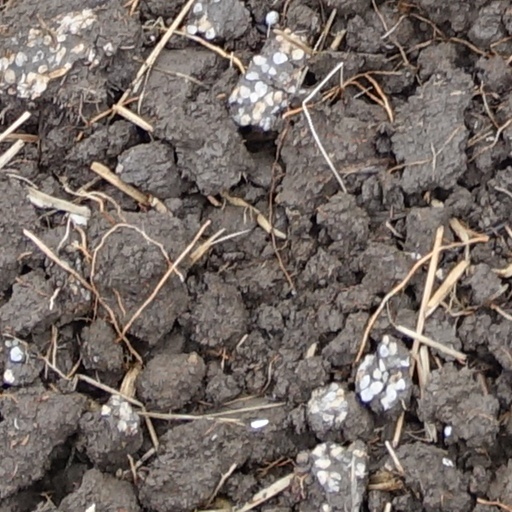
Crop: wheat